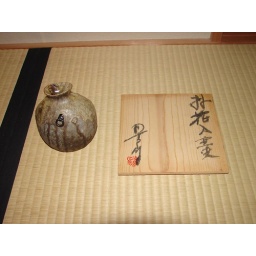
Hanging flower vase (kaki hanaire) by Kusakabe Masakazu with box lid